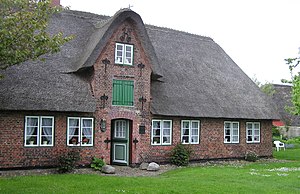
Slesvigsk gård
Friserhuset på Amrum, med valmet gavl og stråtag.
Öömranghüs i Nebel, Tyskland
Den slesvigske gård eller sønderjyske gård er den dominerende gårdtype i Sønderjylland. Gårdens område strækker sig fra Egernførde i syd til Ribe i nord.